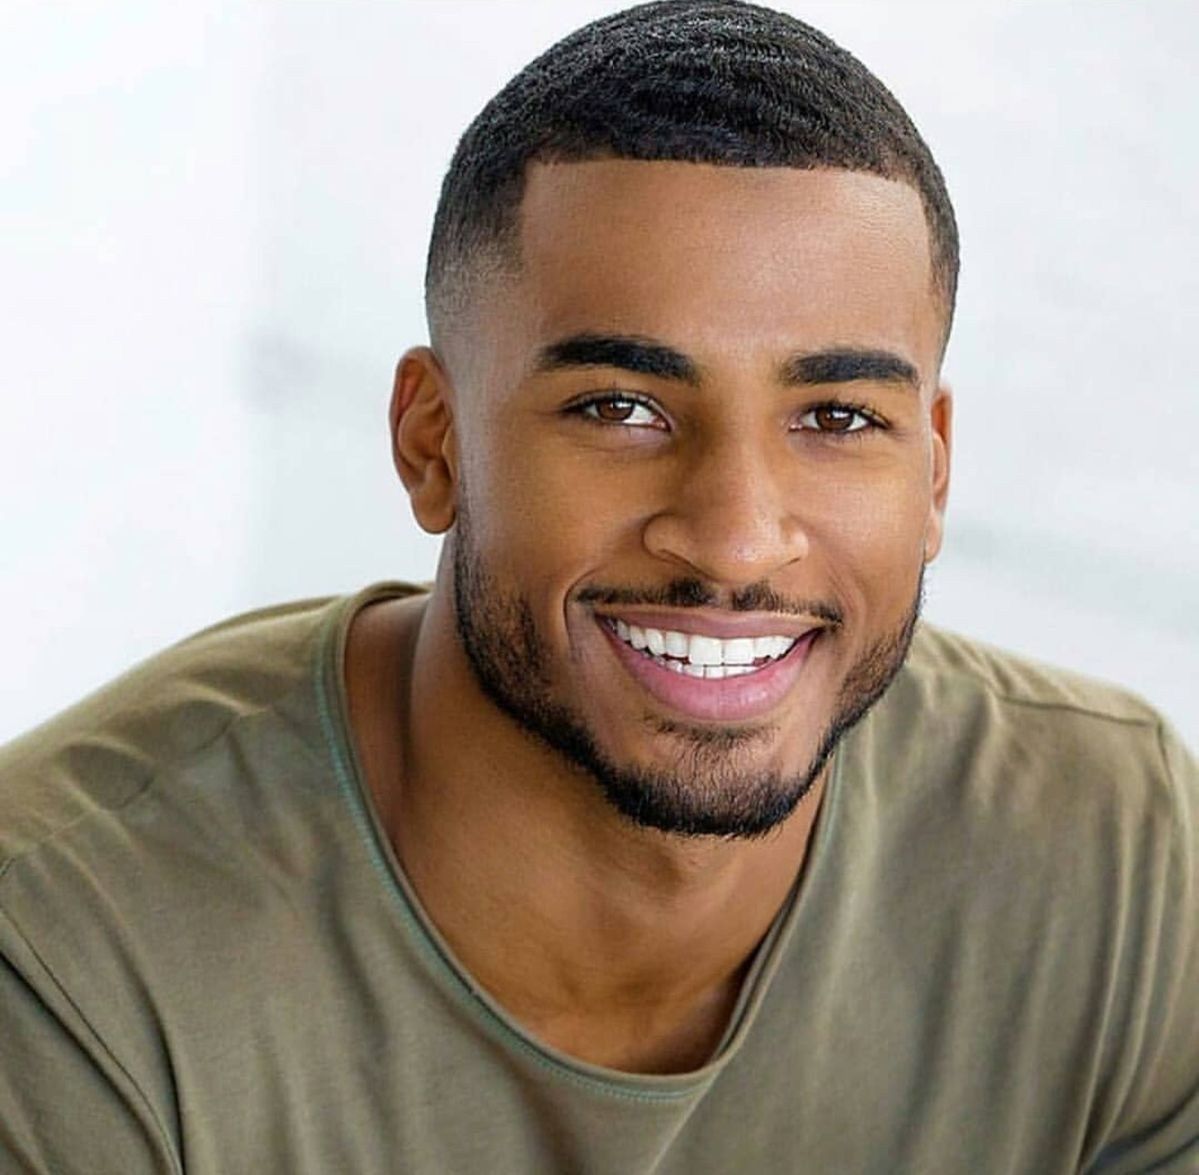
Portrait style: Real Portrait